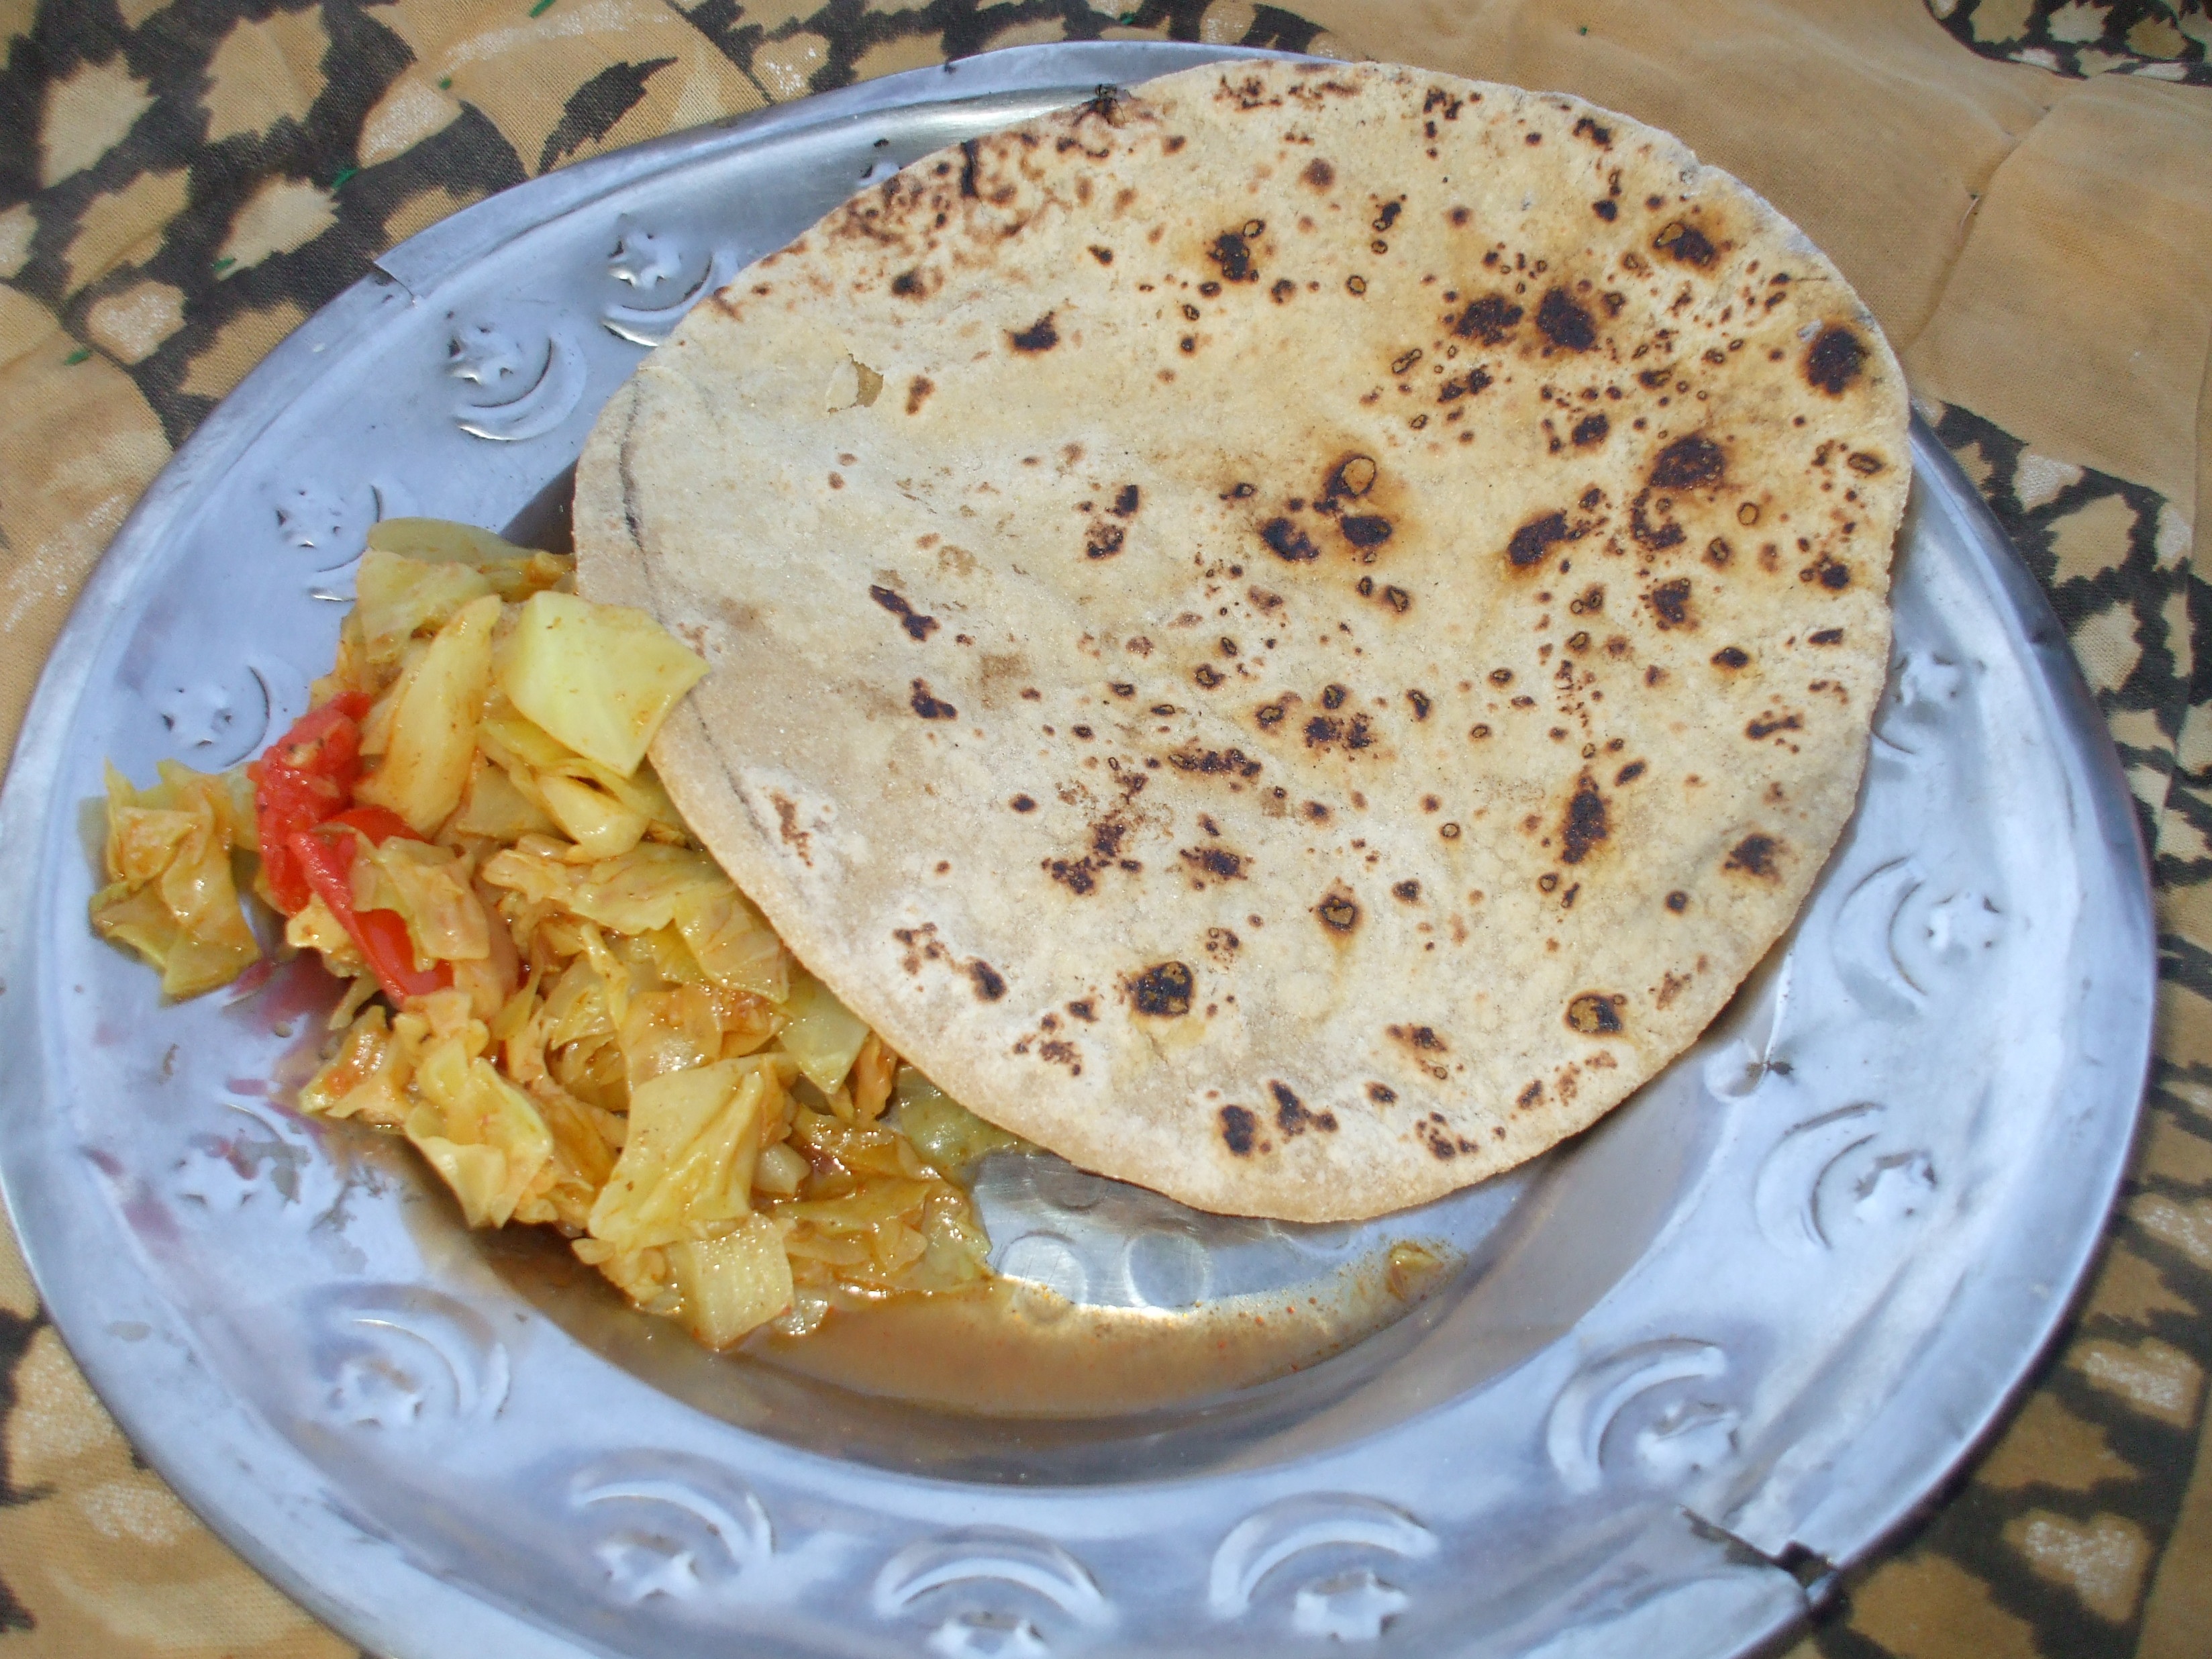
dish, meal, food, produce, breakfast, cuisine, bread, tortilla, india, roti, chapatti, flatbread, pupusa